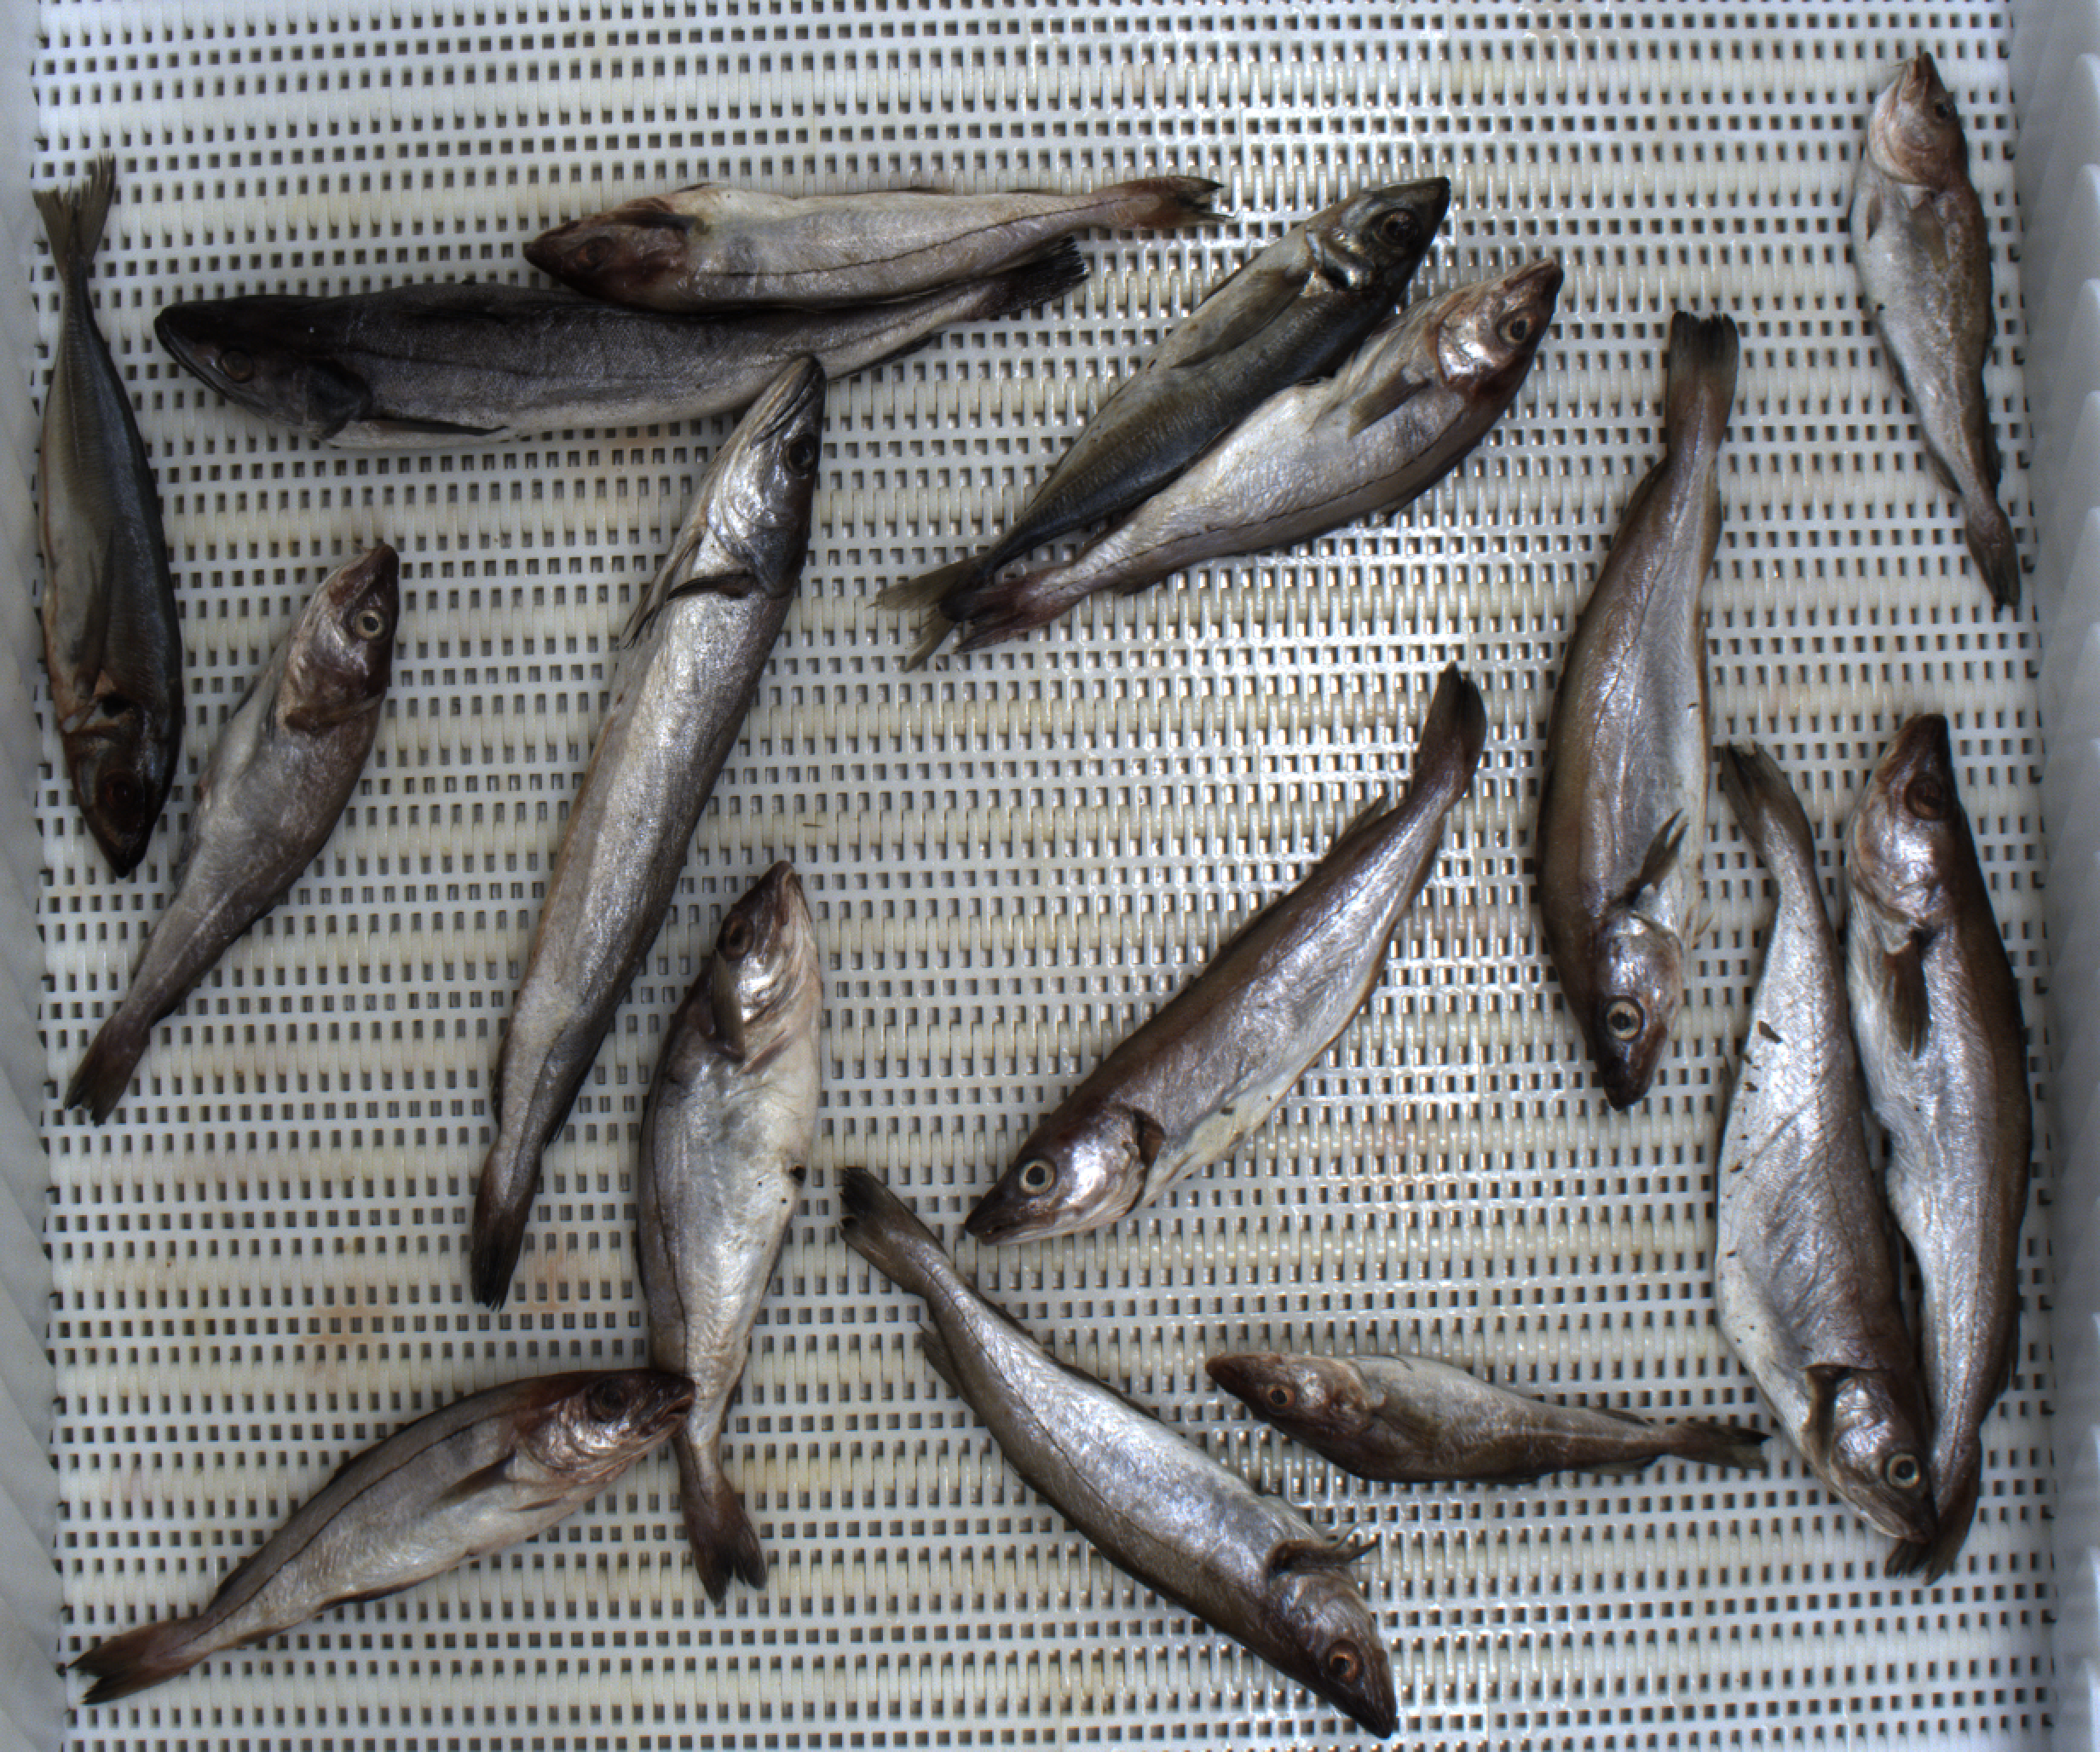
Total fish: 16
Cod: 3
Haddock: 4
Whiting: 5
Hake: 2
Horse mackerel: 2
Saithe: 0
Other: 0